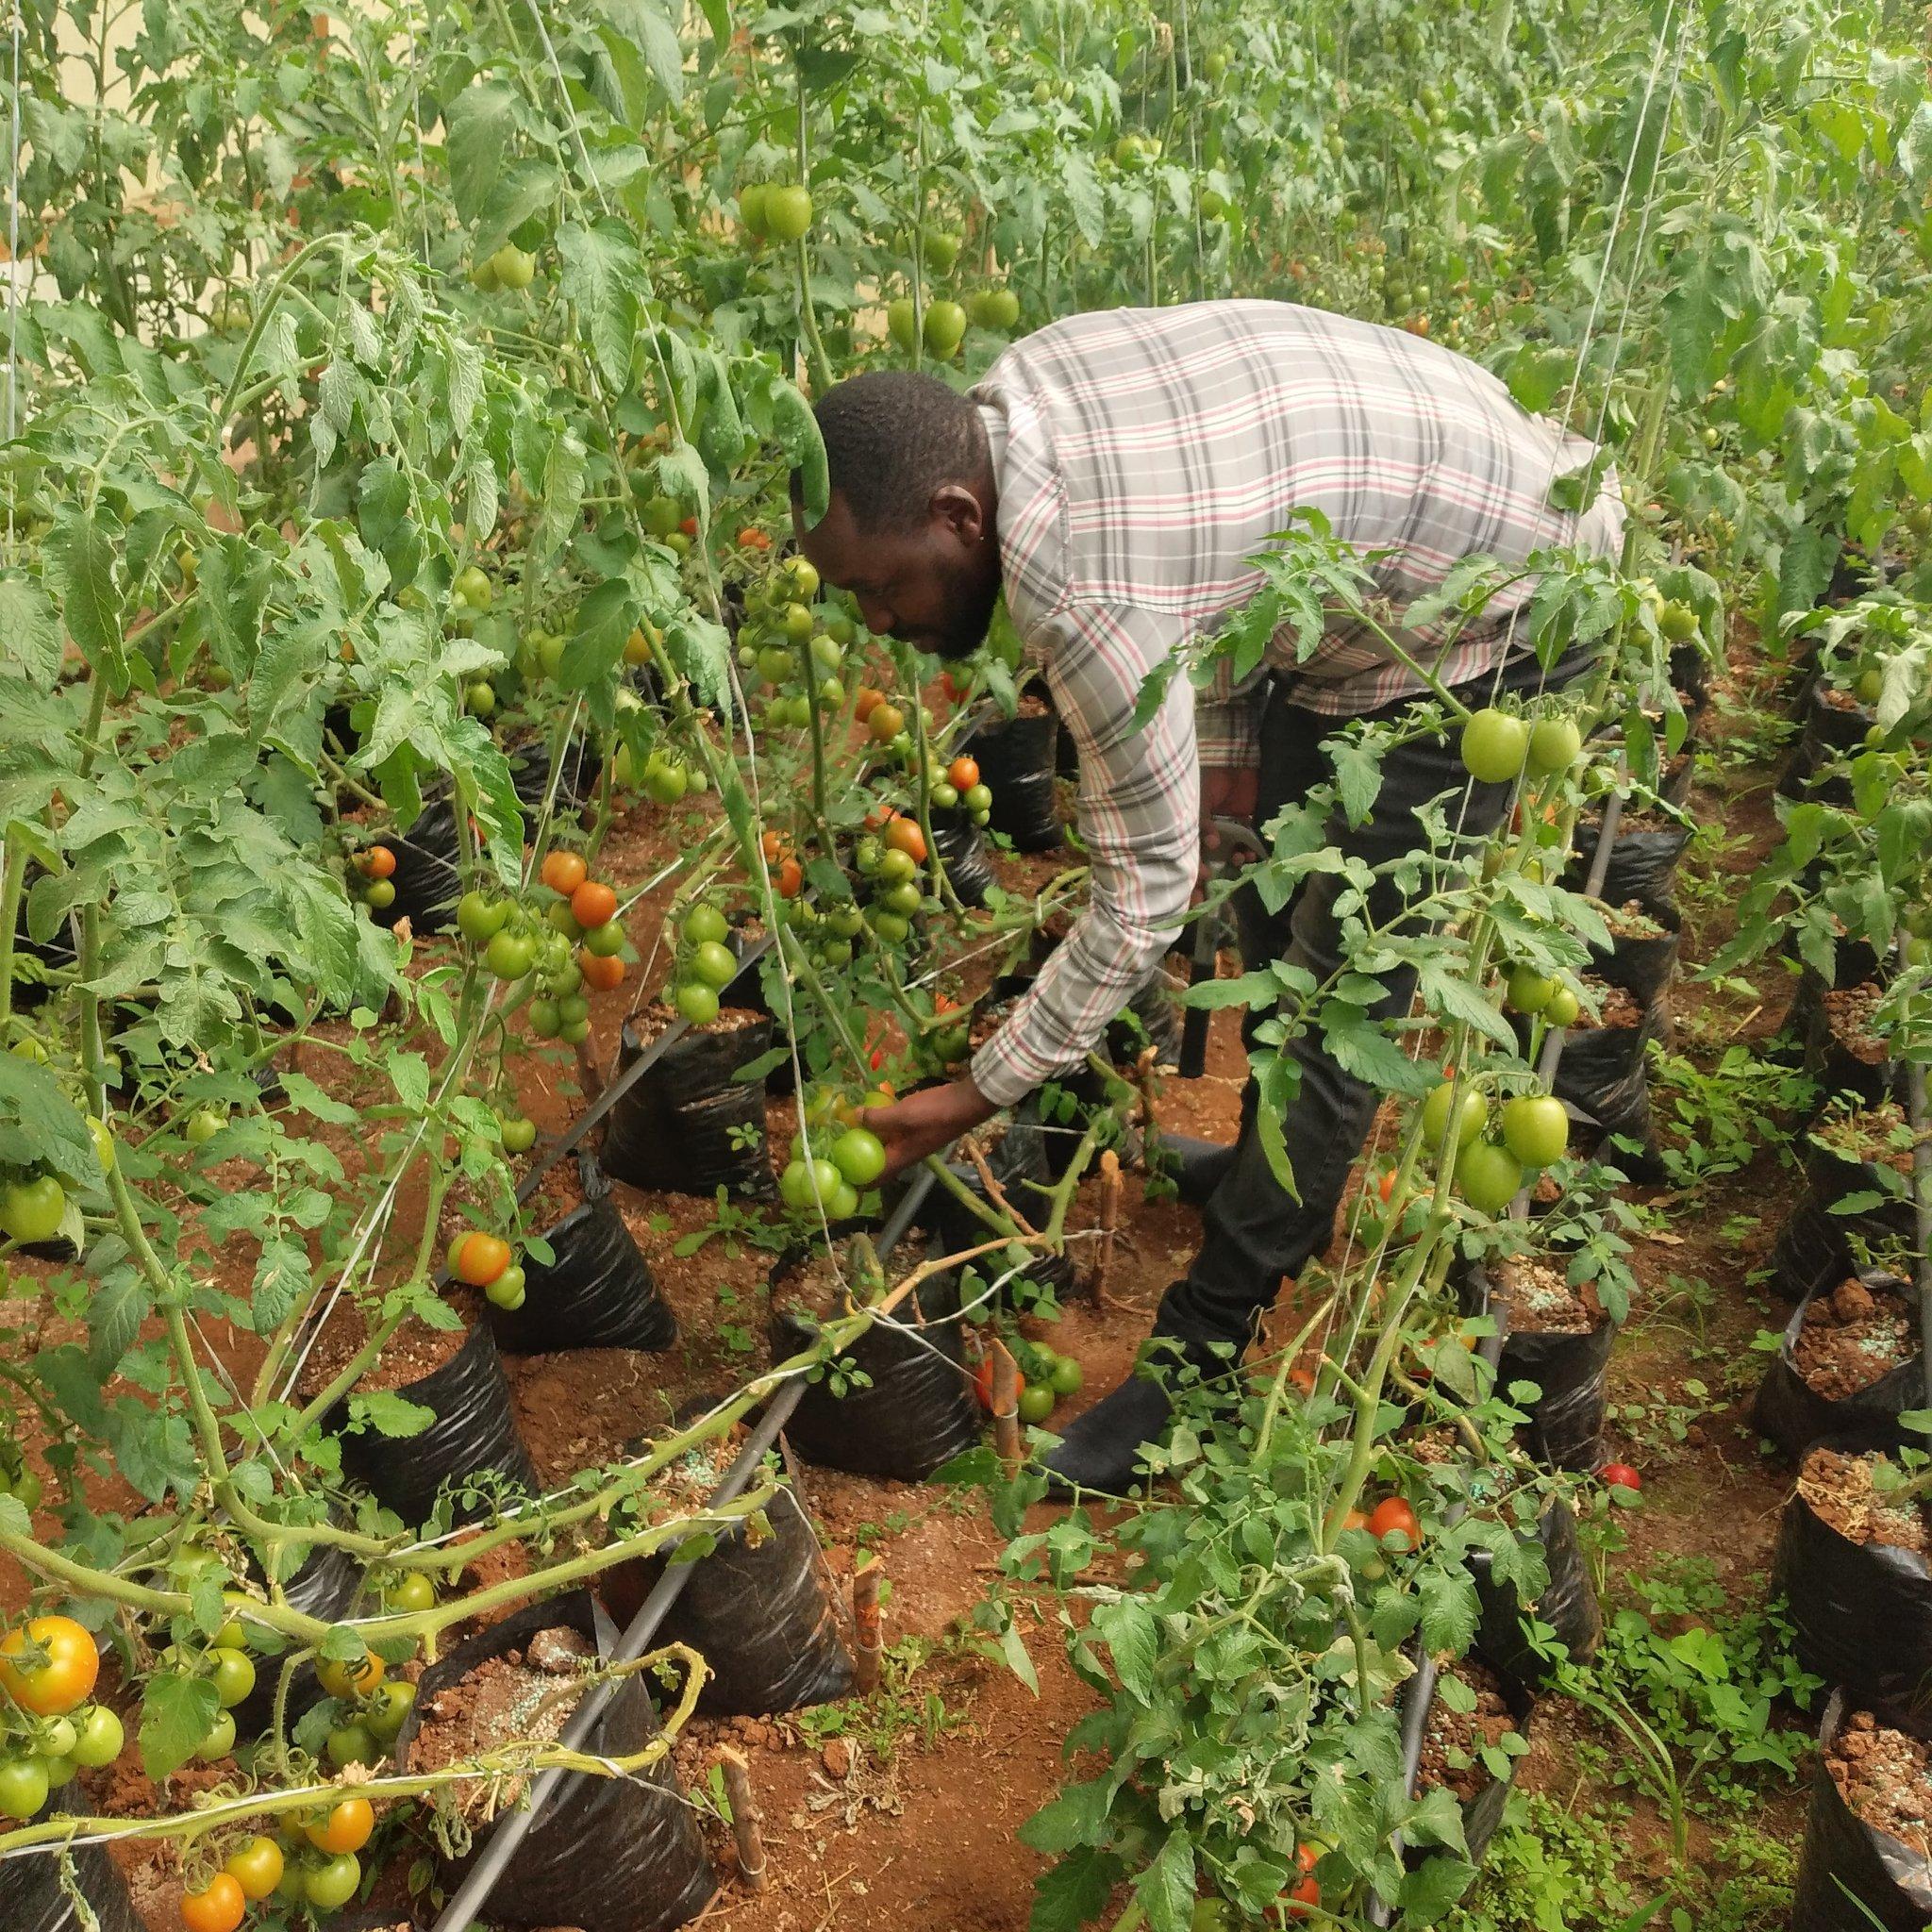
Mkulima mmoja akiwa kwenye shamba ameinama na kuchunguza matunda ya mimea ya nyanya iliyolimwa  kwenye mifuko yenye rangi nyeusi ya plastic ambazo zikikomaa vizuri atazivuma na kupeleka nyumbani au sokoni ili auze na kujipatia kipato